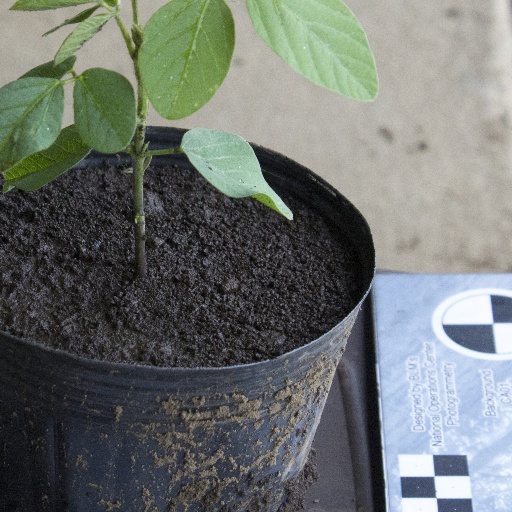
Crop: soybean